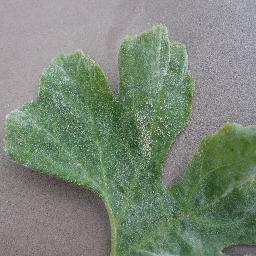
Label: Squash___Powdery_mildew